T-14 Armata

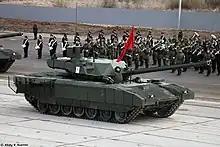
A Russian Army T-14 Armata during Victory Day parade rehearsal in Alabino, Moscow Oblast, 2016

During the prototype stage, several engines with power outputs ranging from 1,500 to 2,000 hp were tested on the platform, with the 1,500 hp version reportedly allowing a max speed of 82 km/h. The T-14 is powered by a ChTZ 12N360 (A-85-3A) diesel engine with a displacement of 34.6 liters delivering up to . The engine's theoretical maximum power, which is not normally used, is , at the cost of radically decreasing its service life, with a projected minimum 2,000 hours at a nominal , comparable to other modern tank engines, and up to 10,000 hours at a moderated . The engine is electronically controlled. Operational range is over .